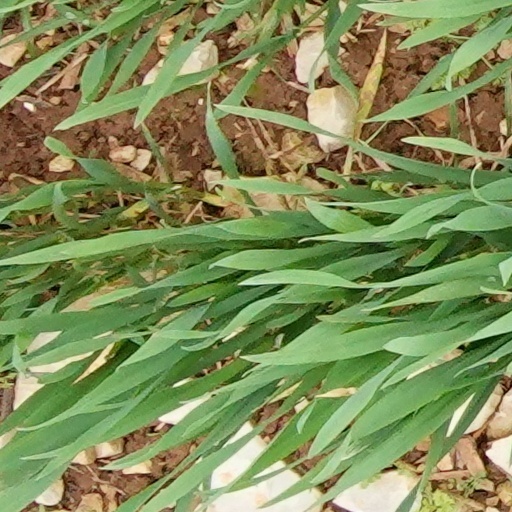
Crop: wheat